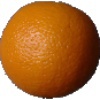
Label: Orange 1